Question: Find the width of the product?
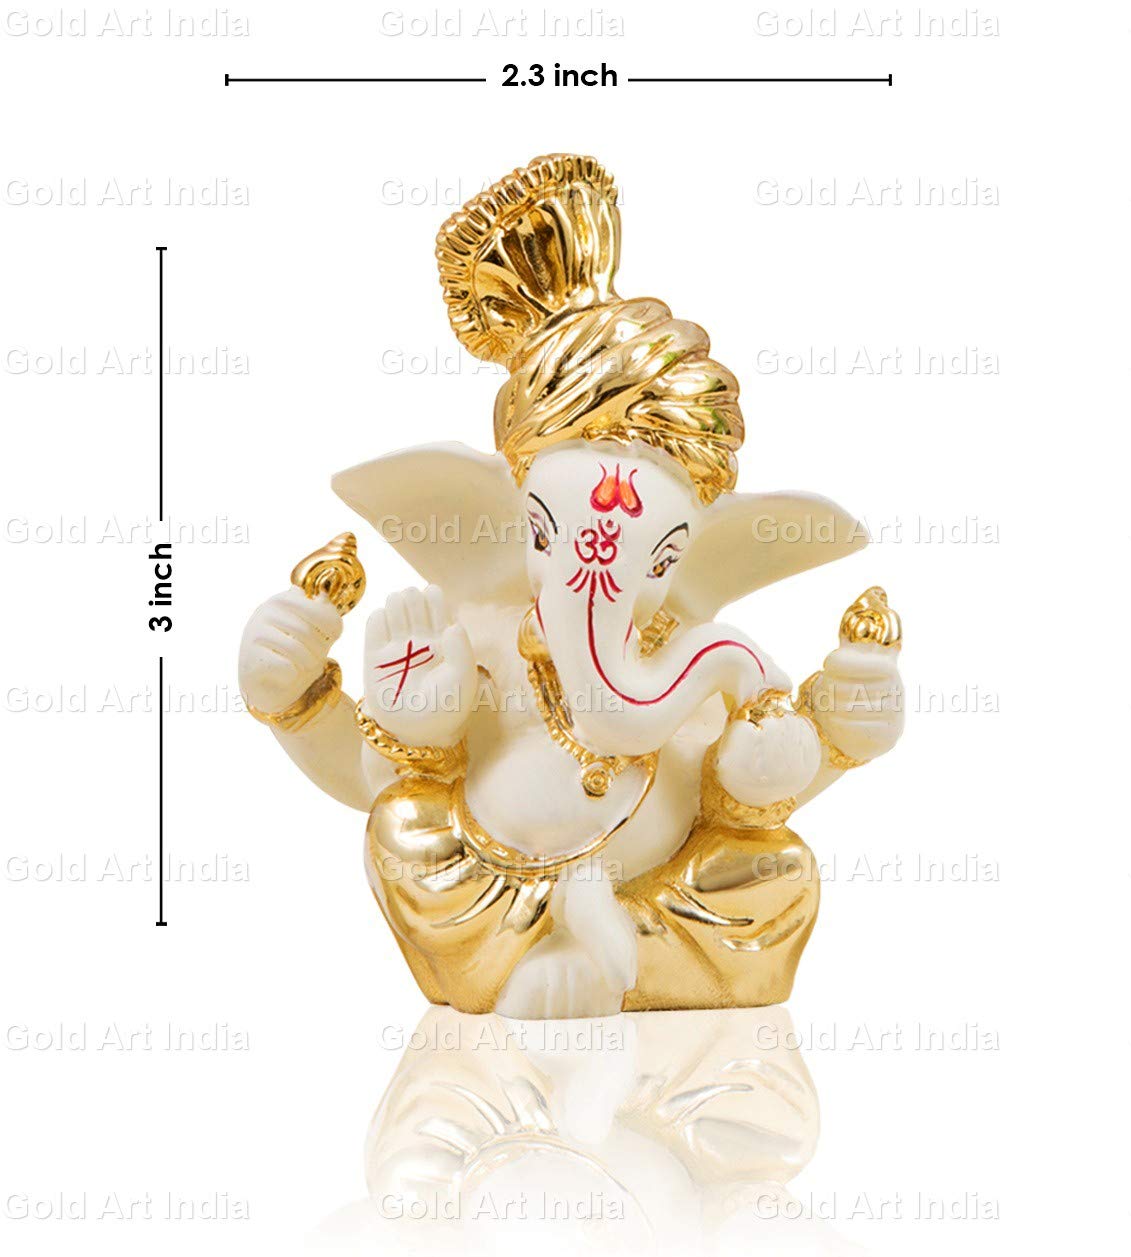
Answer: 2.3 inch